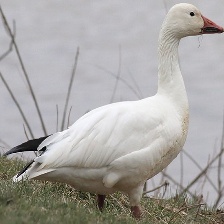
Species: SNOW GOOSE
Scientific name: ANSER CAERULESCENS
ImageNet parent category: goose